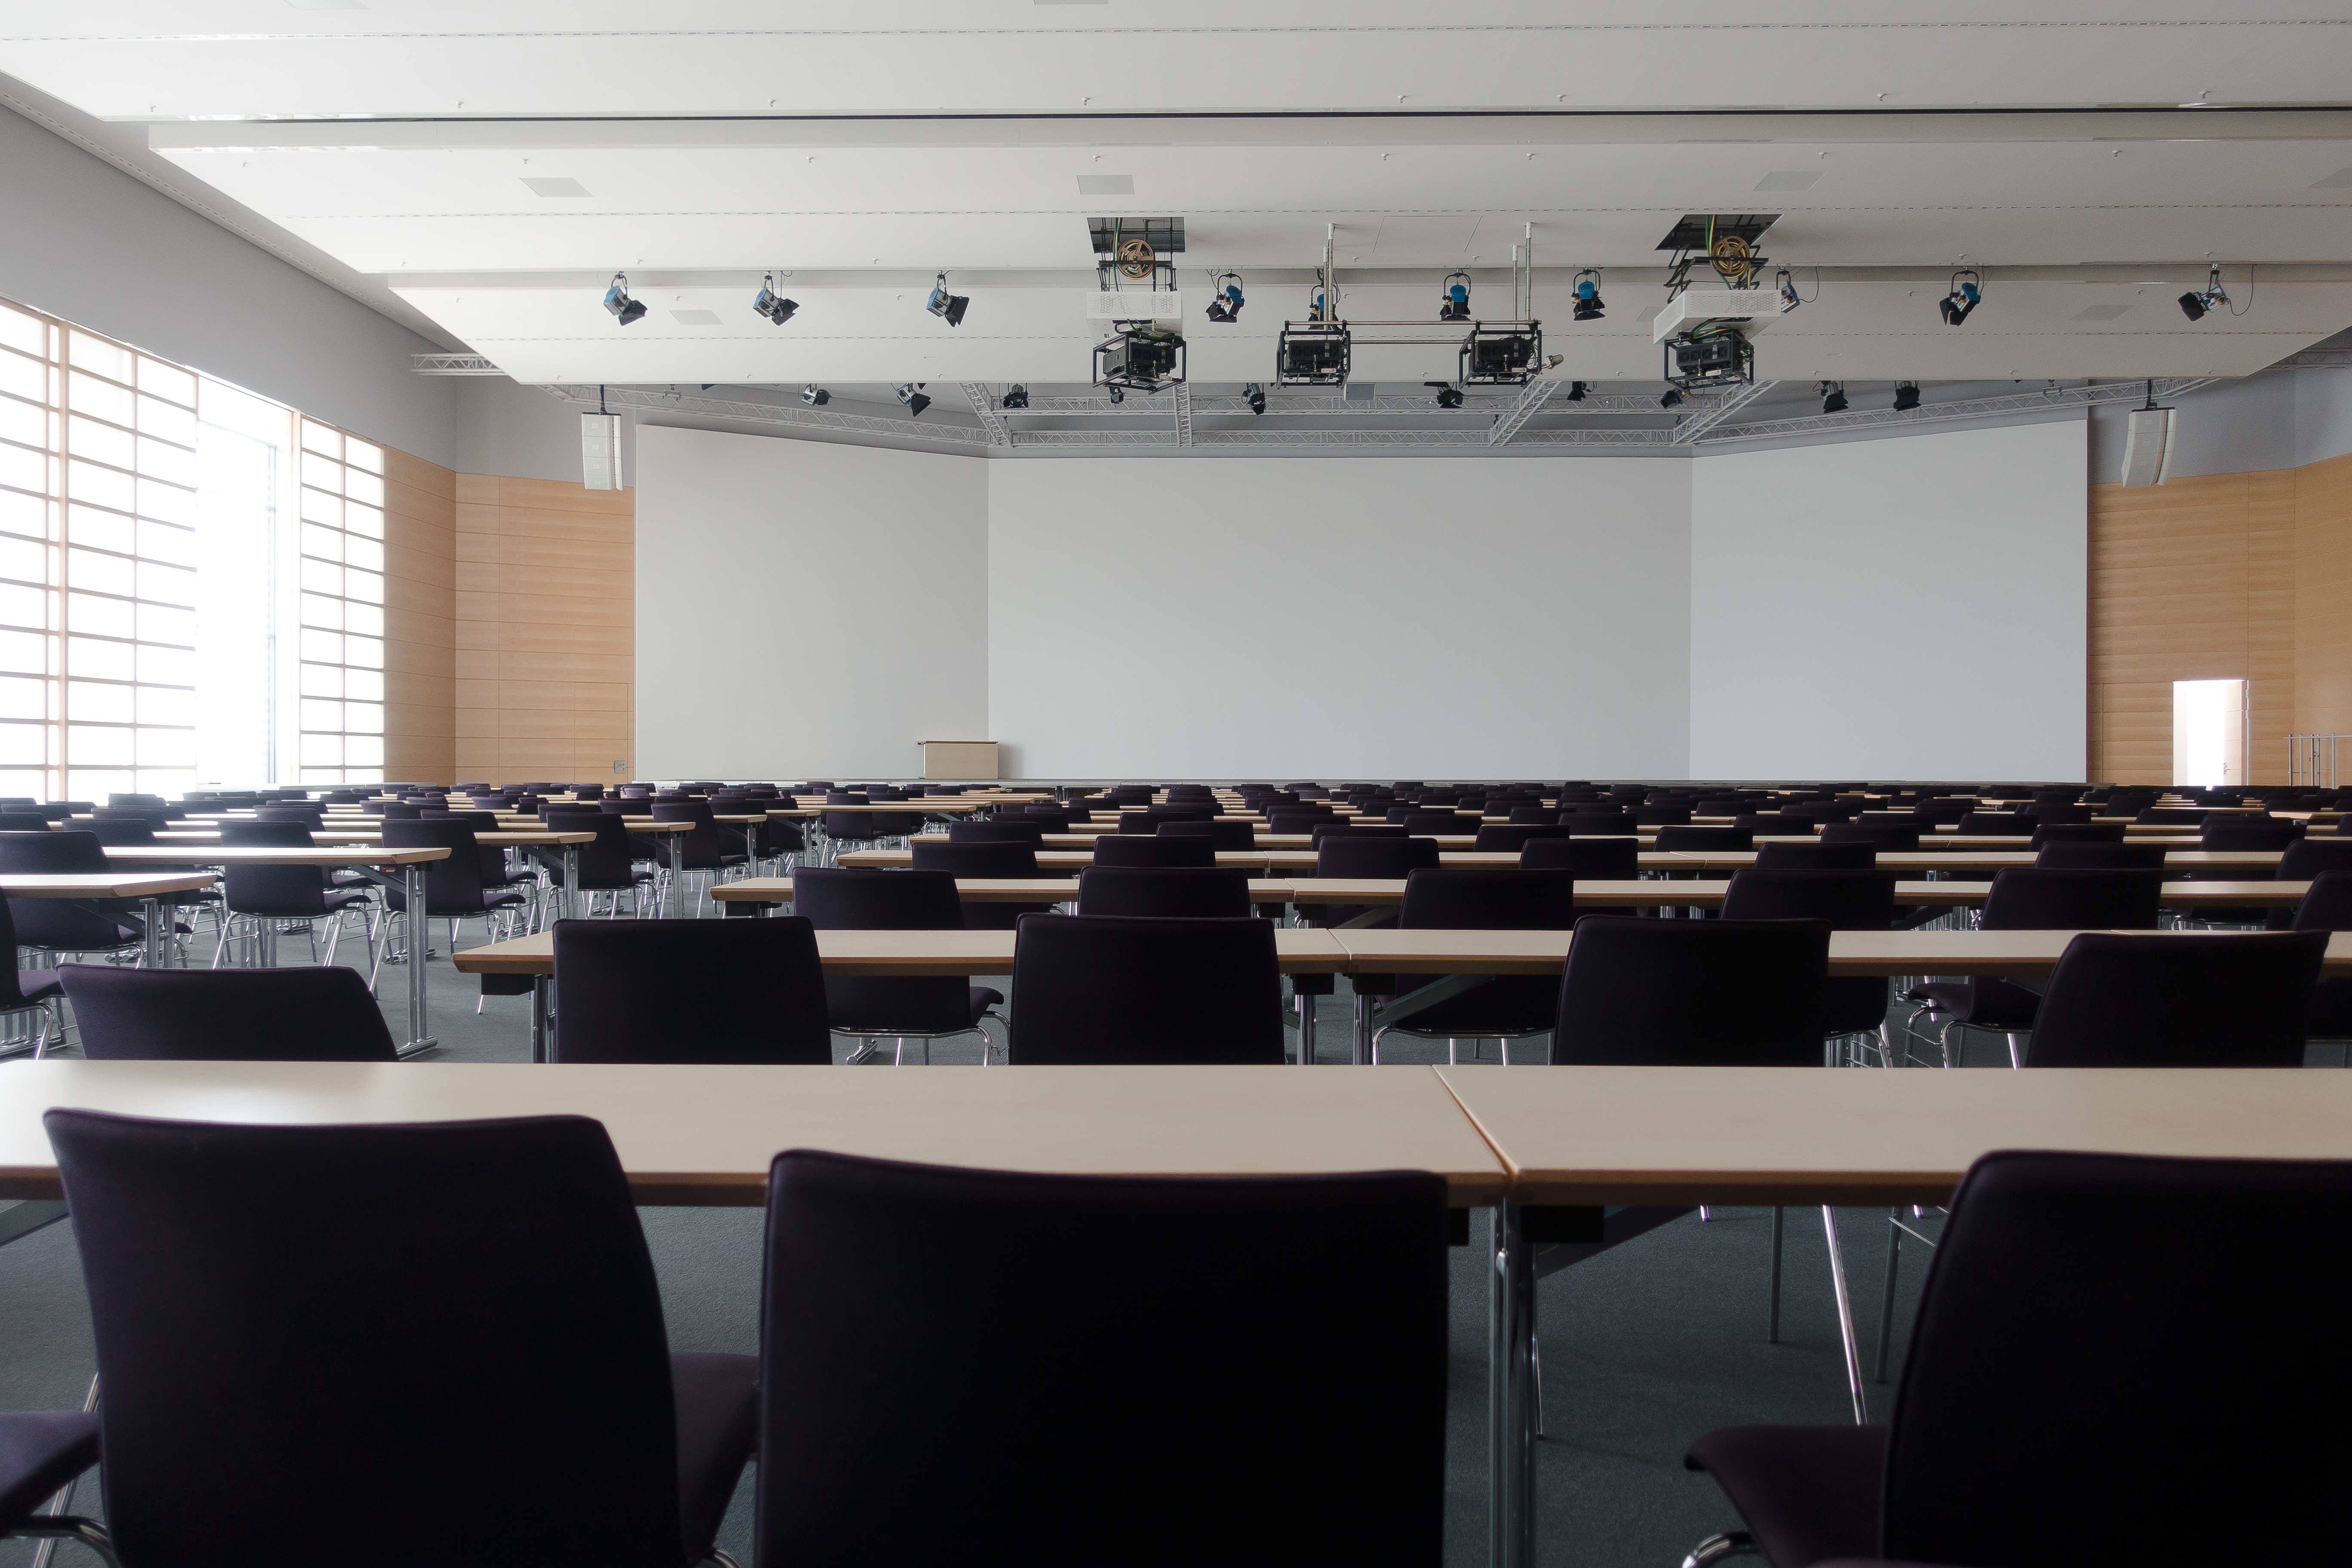
table, architecture, wood, technology, auditorium, chair, building, meeting, hall, room, lighting, modern, classroom, interior design, fair, lecture, congress, seminar, convention center, projection screen, function hall, conference hall